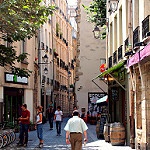
Scene: Outdoor